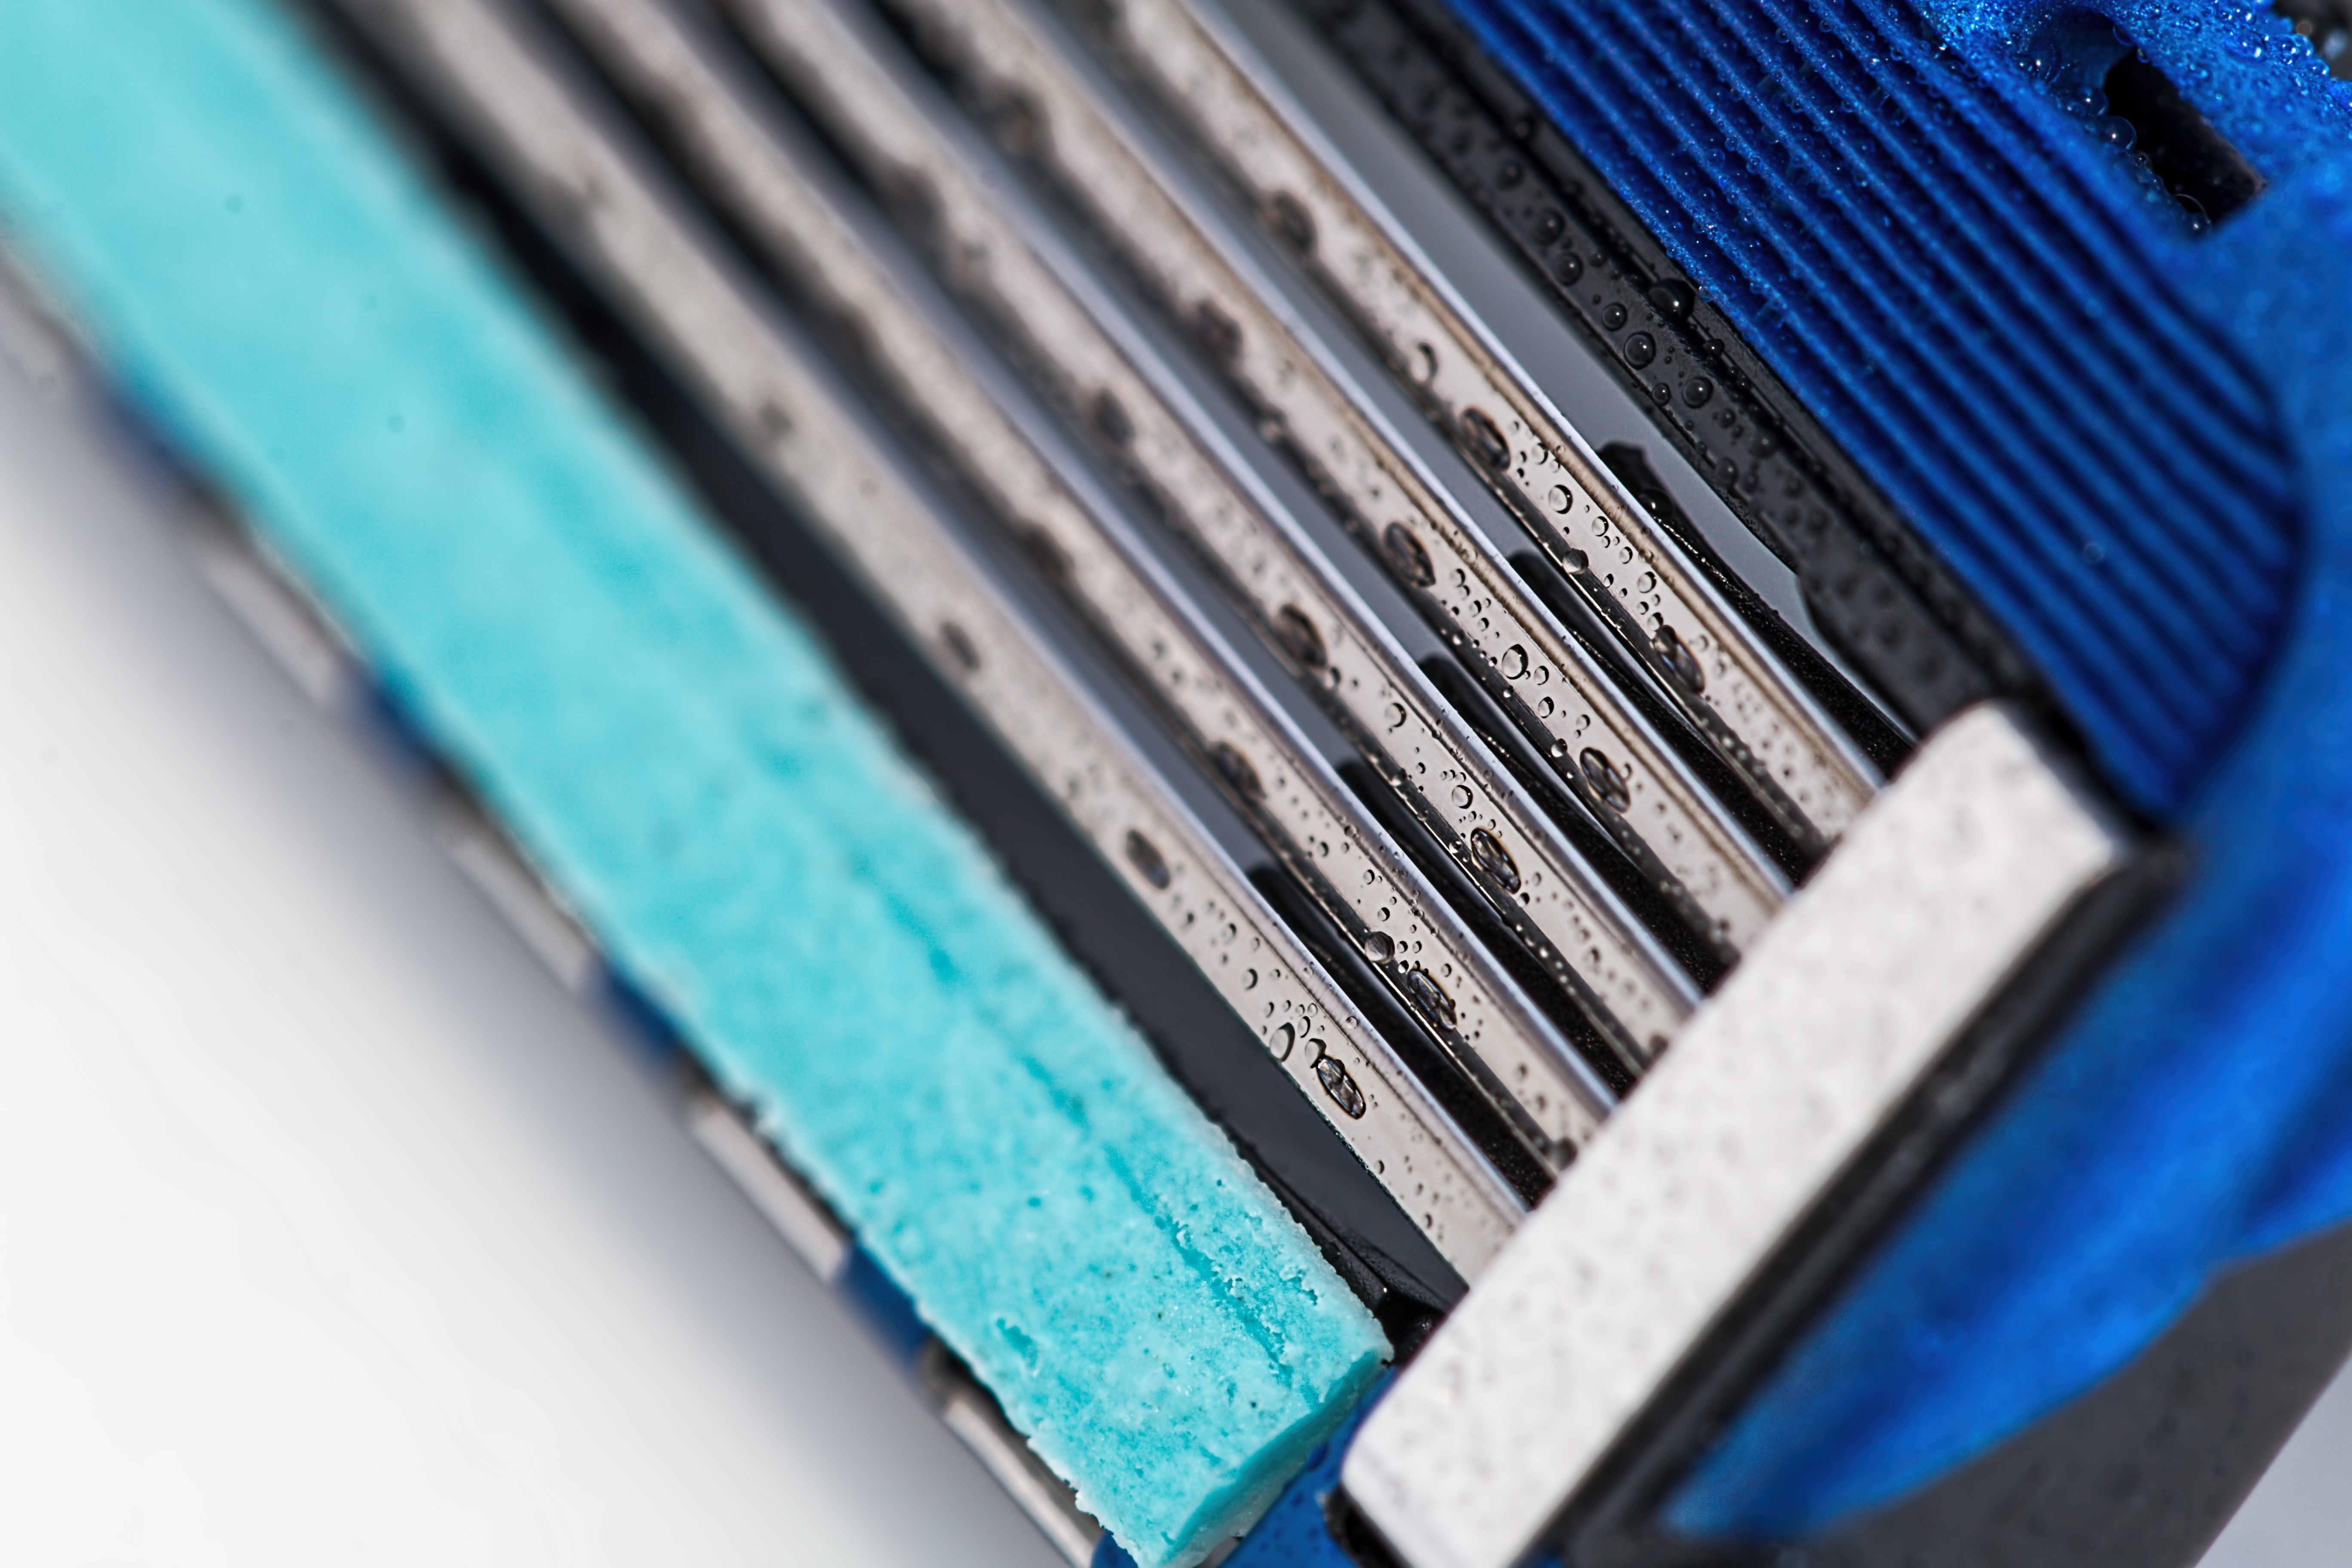
sharp, color, blue, closeup, cutting, shaving, hygiene, grooming, shave, razor, personal computer hardware, razor blades, close shave, clean shaven